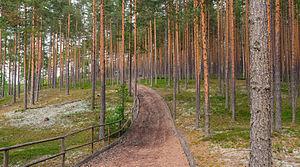
Une espèce commerciale est une espèce vivante dont l'exploitation suppose un intérêt commercial assuré, qui a été identifié par une industrie en particulier. Le terme est utilisé fréquemment pour parler des poissons qui sont capturés par la pêche commerciale, mais il peut se référer également à toutes sortes d'êtres vivants, pas nécessairement marines. Elle est utilisée aussi dans l'industrie du bois, par exemple, dans un contexte très différent.
Le Pin sylvestre est une espèce d'arbres de la famille des Pinaceae originaire d'Europe moyenne et septentrionale, d'Asie du Nord jusqu'en Sibérie orientale, ainsi que des montagnes du nord du Moyen-Orient. C'est une espèce à grande amplitude écologique et climatique, notamment l'une des plus importantes de la forêt boréale d'Eurasie.